Stimming

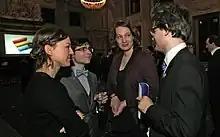
An autistic adult (center right) stimming with her hands during the 2015 Erasmus Prize ceremony.

Self-stimulatory behavior (also called stimming, stims, self-stimulation, stereotypy, and stereotypic movement disorder) is the repetition of physical movements, sounds, words, moving objects, or other behaviors. Stimming is a type of restricted and repetitive behavior (RRB). Such behaviors are found to some degree in all people, but are especially intense and frequent in those with developmental disabilities, attention deficit hyperactivity disorder (ADHD), sensory processing disorder, or autism.